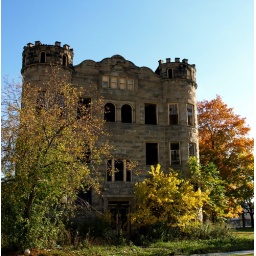
Once lovely facade on an apartment building in Brush Park.